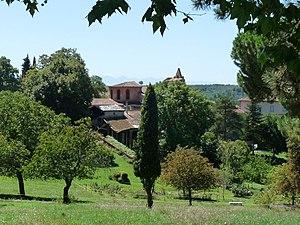
Mauvaisin, vue du nord, Haute-Garonne, France
Mauvaisin est une commune française située dans le département de la Haute-Garonne, en région Occitanie.